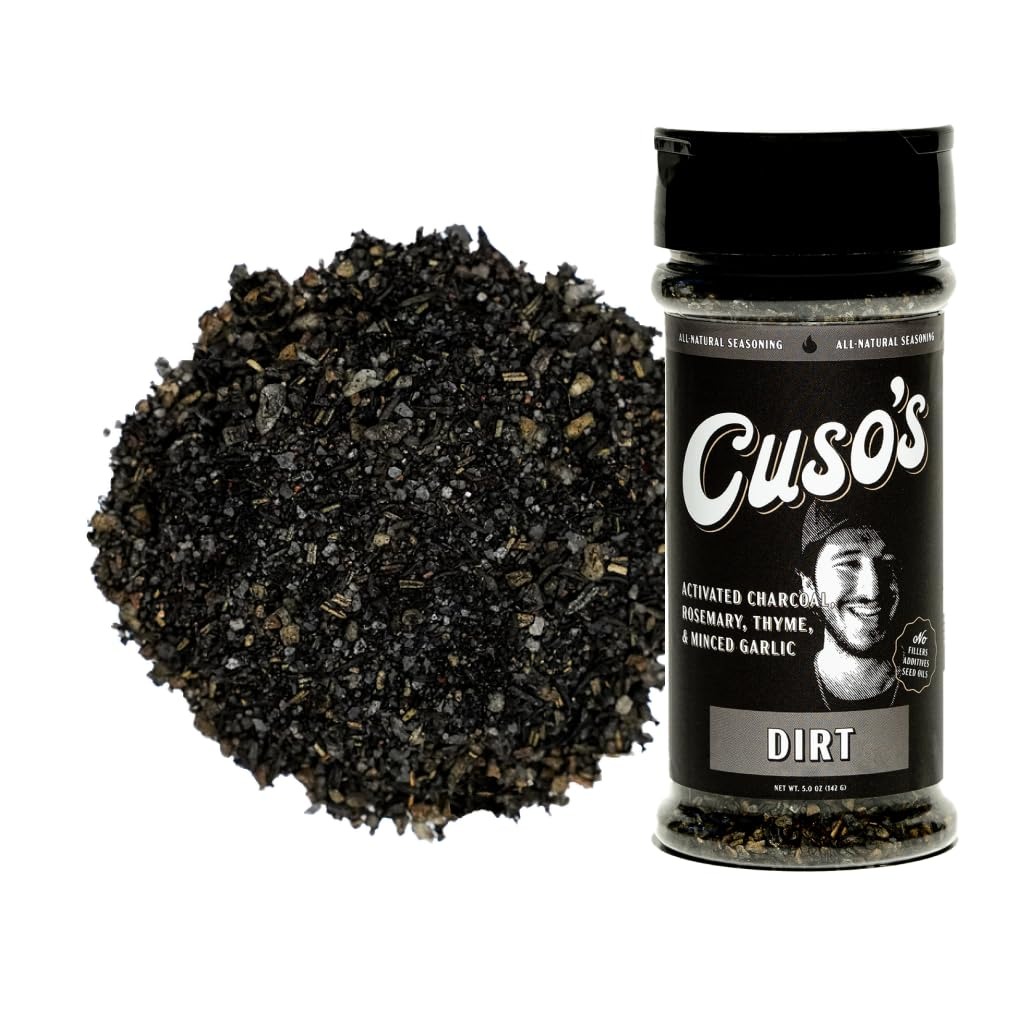
Item Name: Cuso’s Dirt® BBQ Seasoning - Dirt Rub - Bold Steak & Brisket Seasoning for Smoking - Dry Rub for Meat - Steak Seasonings, Beef Rubs for Smoking & BBQ
Bullet Point 1: GREAT TASTING: Cuso's Cuts BBQ seasonings and rubs are the perfect way to add amazing flavor to any meal. It's a delicious blend of spices that gives your cooking a distinct BBQ taste. Perfect for all your grilling, roasting and baked goods!
Bullet Point 2: VERSATILE & DELICIOUS: Cuso's Dirt is one of the best steak seasonings on the market. Add extra zing to beef and pork – the possibilities are endless! Use it as a steak rub, pork rub, rib rub, or a brisket rub. You’ll love experimenting with different blends of seasonings to create something truly special.
Bullet Point 3: HIGH QUALITY INGREDIENTS: Our ingredients are free from any artificial flavors or preservatives. Just pure and natural quality ingredients that you deserve in your meals. Experience real food with real flavors at its best.
Bullet Point 4: BOLD FLAVOR PROFILE: A BBQ rub seasoning that boasts a tantalizing blend of spices, including hints of smoky sweetness, activated charcoal, and savory undertones. Whether you're smoking pork, grilling ribs, or seasoning brisket, our rub enhances the natural flavors of your favorite cuts of meat.
Bullet Point 5: BEST SEASONING GUARANTEED: Truly the best BBQ rub for seasoning! With Cuso’s Dirt, there's no better meat rub for the job. Season your favorite meats and get them ready for the grill or smoker in no time! Top 3 best selling bbq seasonings. When it comes to meat rubs for smoking, the only choice is Cuso's Dirt.
Product Description: Introducing Cuso's Dirt BBQ Rub Seasoning, the ultimate flavor enhancer for your grilling and smoking adventures. Crafted with a meticulous blend of spices, including activated charcoal and natural ingredients, our BBQ rubs for smoking deliver an unparalleled taste experience that will elevate every dish to new heights. Whether you're smoking meats for a mouthwatering feast or grilling up a storm at your backyard barbecue, Cuso's Dirt BBQ Rub Seasoning is your go-to companion. This versatile seasoning is the best for pork, beef, ribs, and brisket. Get creative in the kitchen and explore a world of culinary possibilities with our BBQ rub. Made with only the highest quality ingredients, our rub is free from artificial flavors or preservatives, ensuring that you experience the pure goodness of real food with every bite. Behind every bottle of Cuso's Dirt BBQ Rub Seasoning is Chef Cuso (Jack Mancuso) himself – a true grill master with a passion for creating innovative and delicious dishes. Whether it's game-day meals, backyard barbecues, or impromptu gatherings, Chef Cuso's rub is guaranteed to impress. Our rub is perfect for pork ribs, pork butt, poultry, brisket, and more, making it a versatile addition to your spice cabinet. But what truly sets our BBQ rub apart is its bold flavor profile. Infused with a tantalizing blend of spices, including hints of smoky sweetness, activated charcoal, and savory undertones, our rub enhances the natural flavors of your favorite cuts of meat, ensuring that every bite is packed with mouthwatering goodness. Experience the taste sensation of Cuso's Dirt BBQ Rub Seasoning today and take your grilling and smoking game to the next level!
Value: 5.0
Unit: Ounce

Price: 11.99